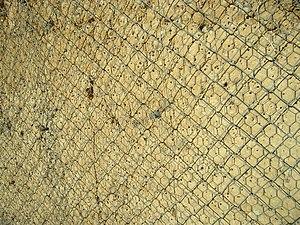
Détail de la coupe du rempart gaulois
Le rempart gaulois des Châteliers est une fortification en terre située sur le plateau des Châteliers, sur la commune française d'Amboise, dans le département d'Indre-et-Loire.